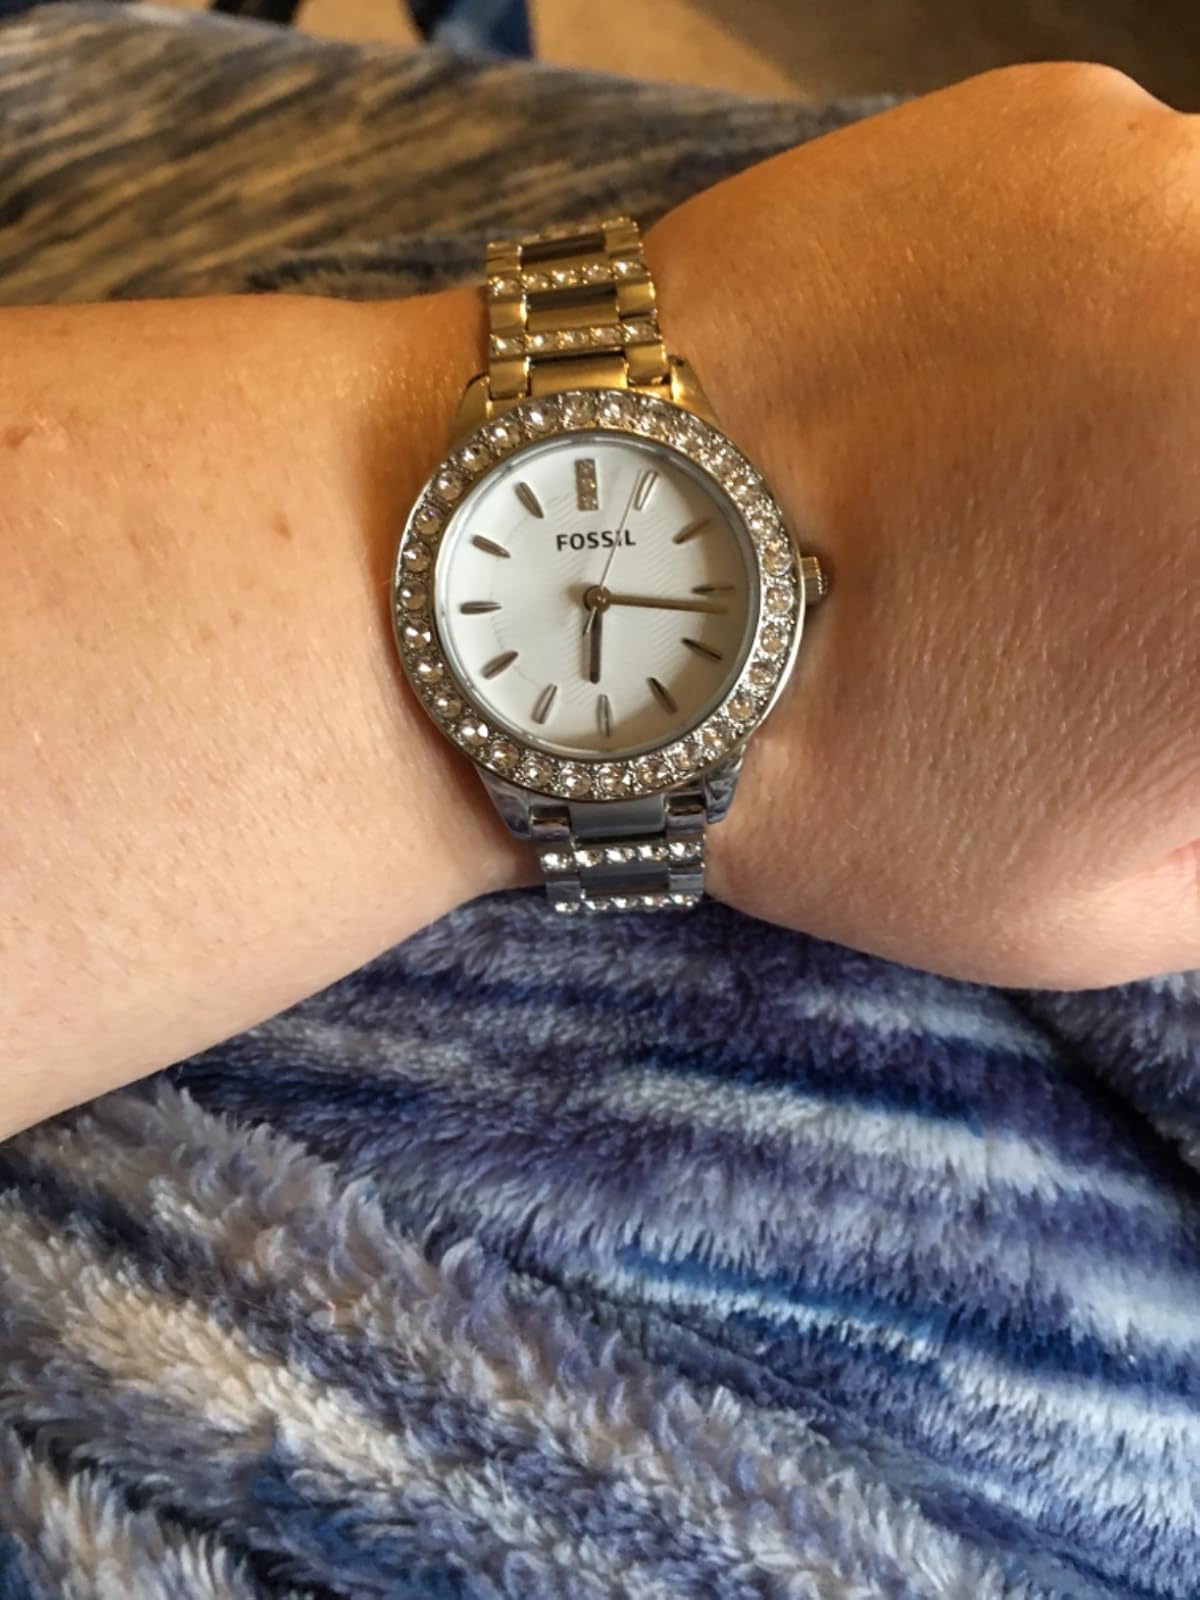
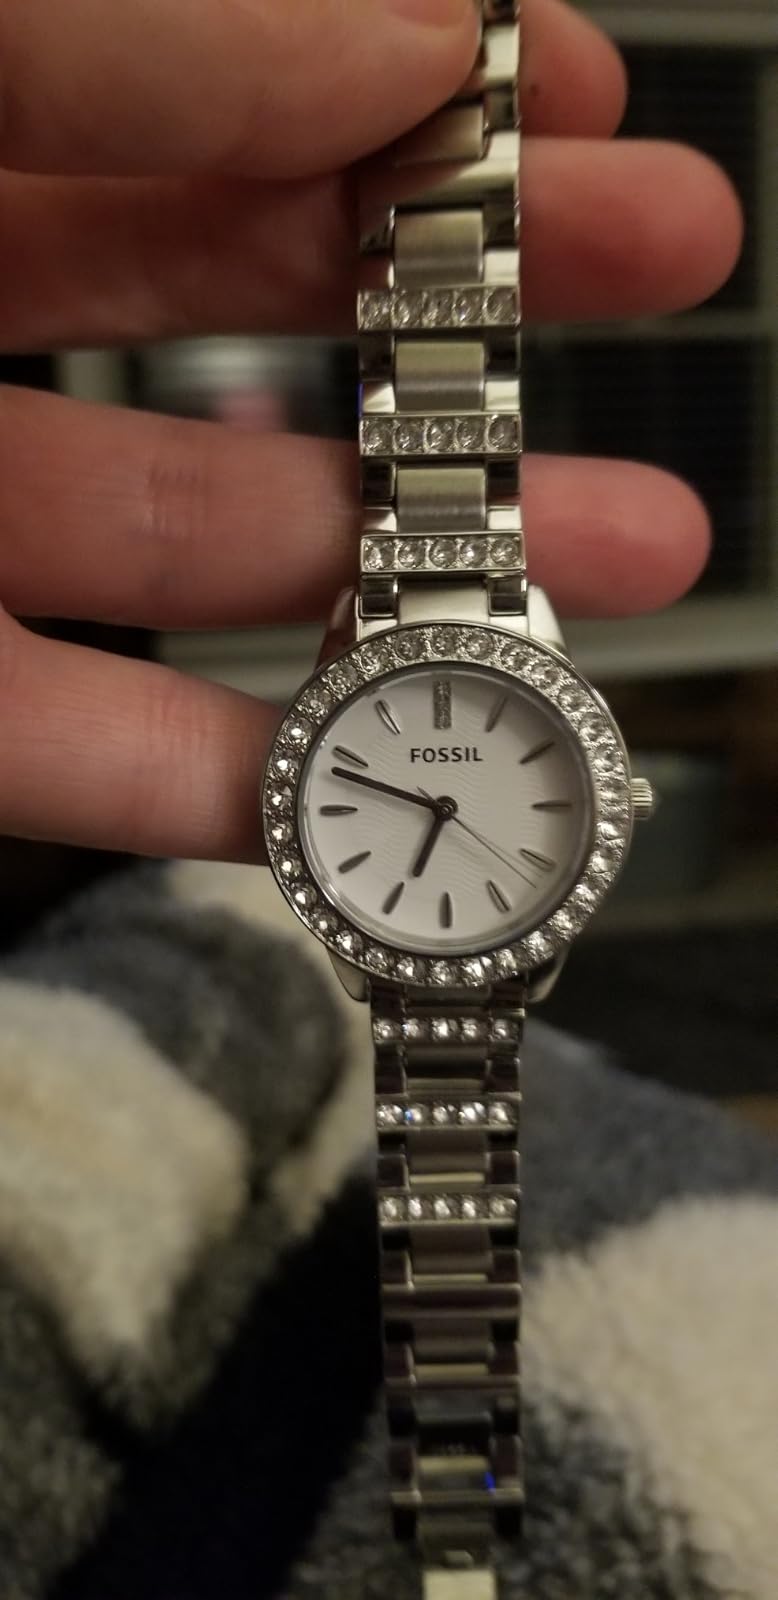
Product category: accessories_watch
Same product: yes